Culture of Artsakh

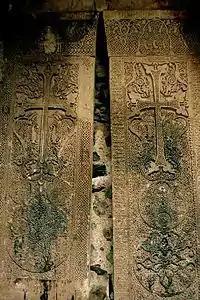
The famous 13th century Armenian-inscribed double khachkars of the Memorial Bell-Tower of the Dadivank Monastery

Like all Armenian monasteries, those in Artsakh reveal great geometric rigor in the layout of buildings. In this regard, the thirteenth century's Dadivank, the largest monastic complex in Artsakh and all of Eastern Armenia, located in the northwestern corner of the Mardakert District, is a remarkable case. Dadivank was sufficiently well preserved to leave no doubt that it was one of the most complete monasteries in the entire Caucasus. With its Memorial Cathedral of the Holy Virgin in the center, Dadivank has approximately twenty different structures, which are divided into four groups: ecclesiastical, residential, defensive and ancillary. Dadivank is an active monastery of the Armenian Apostolic Church.